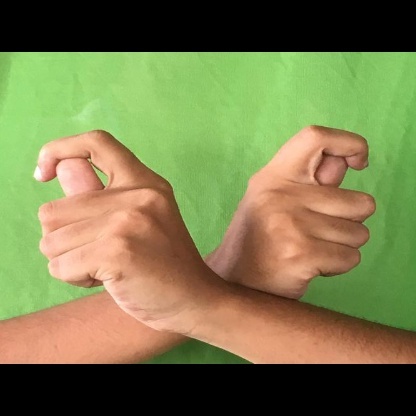
Mudra: Berunda